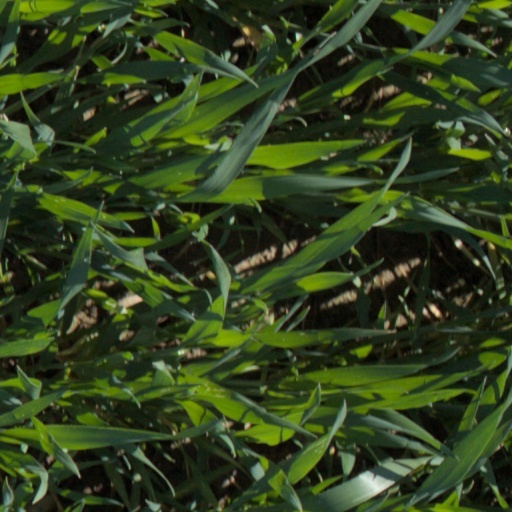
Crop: wheat